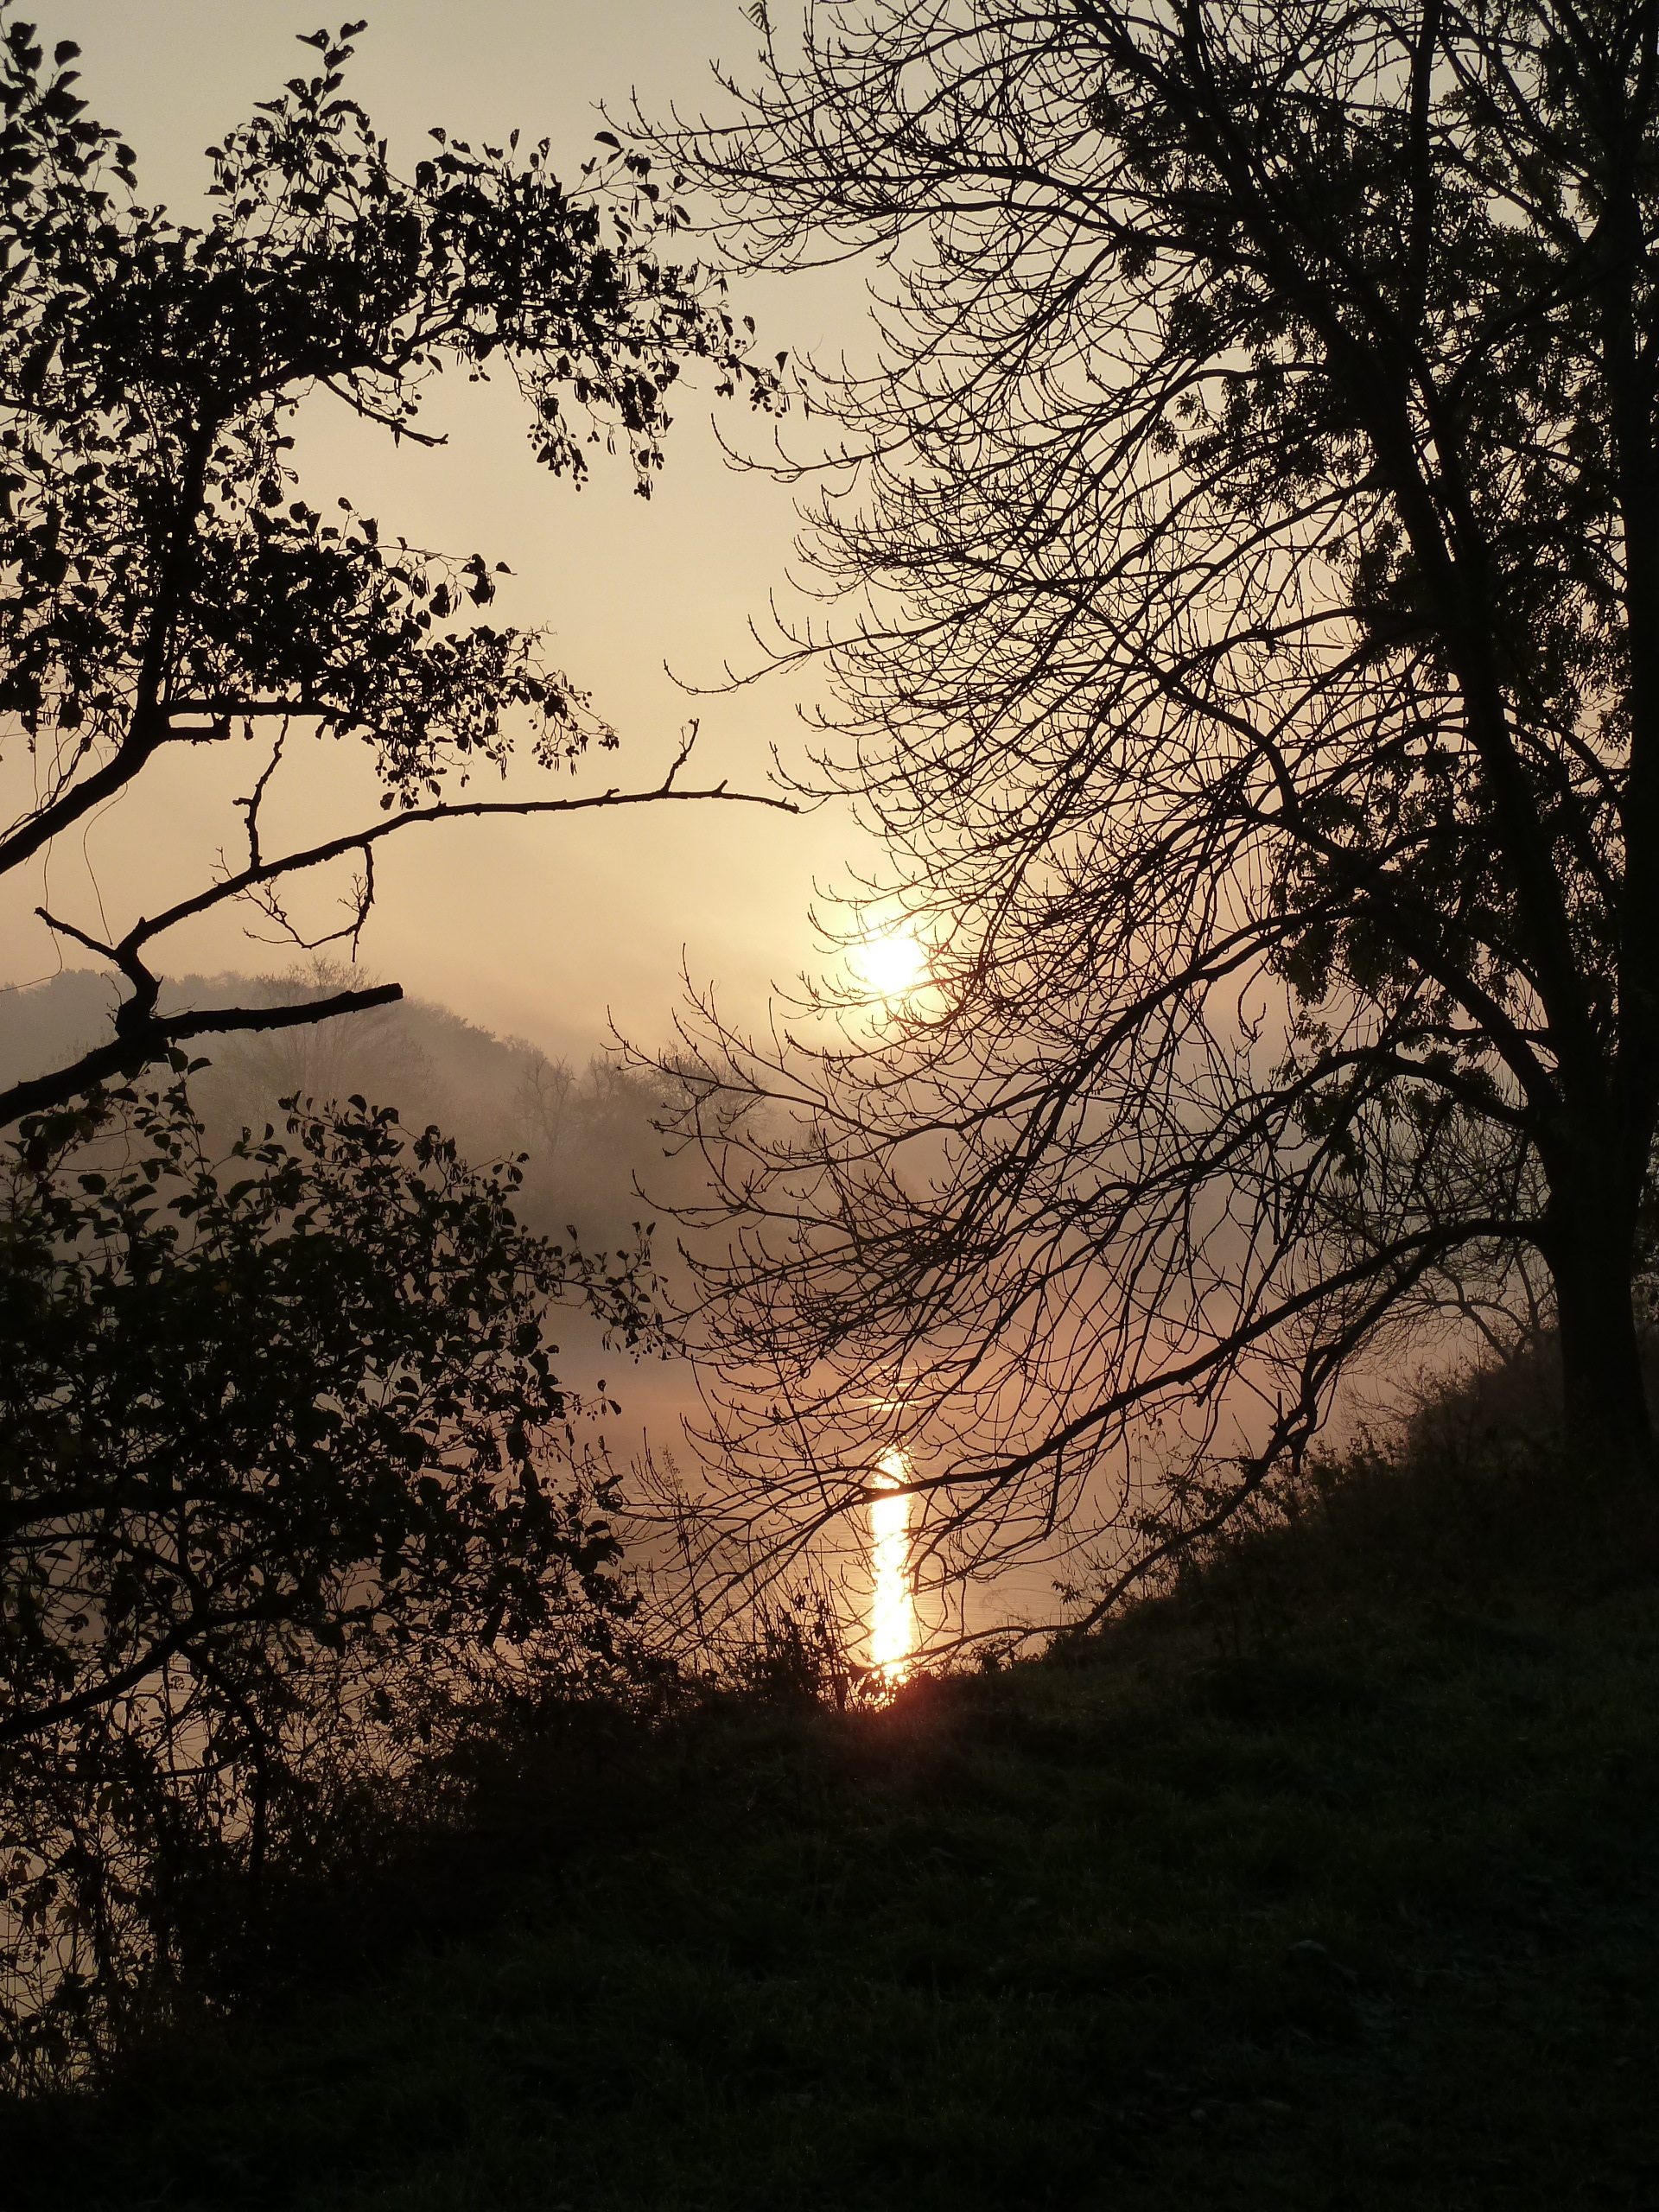
landscape, tree, water, nature, branch, light, plant, sky, sun, sunrise, sunset, mist, sunlight, morning, leaf, flower, dawn, river, dusk, evening, reflection, autumn, darkness, mood, morgenstimmung, atmospheric phenomenon, woody plant